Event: Nepal Earthquake
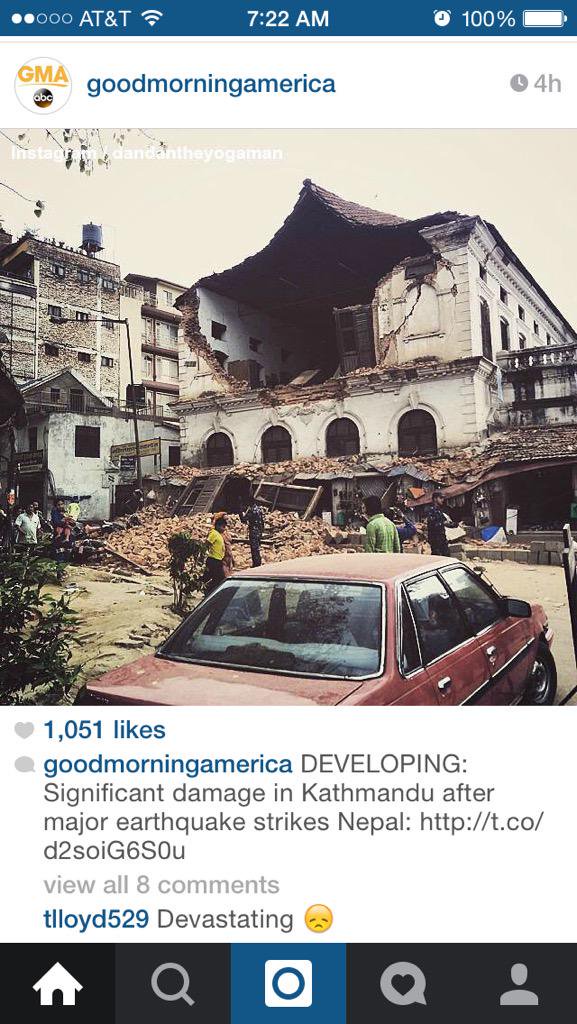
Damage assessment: damage